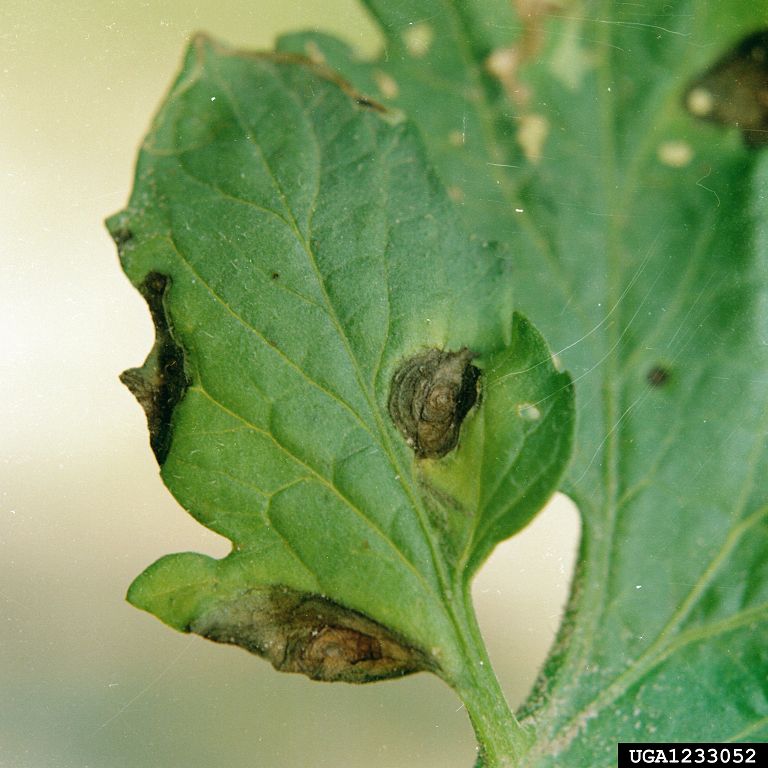
Labels: Potato leaf early blight